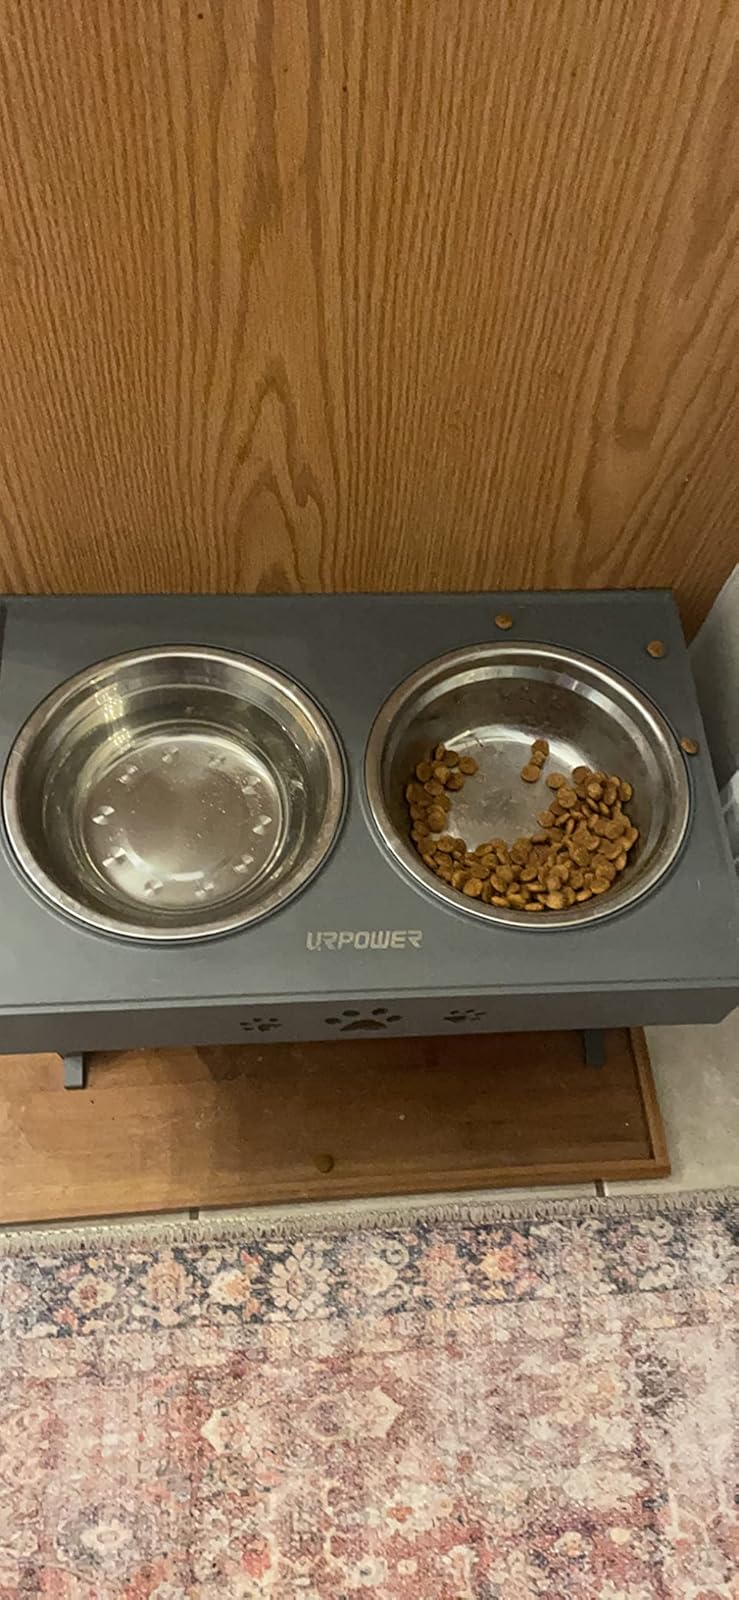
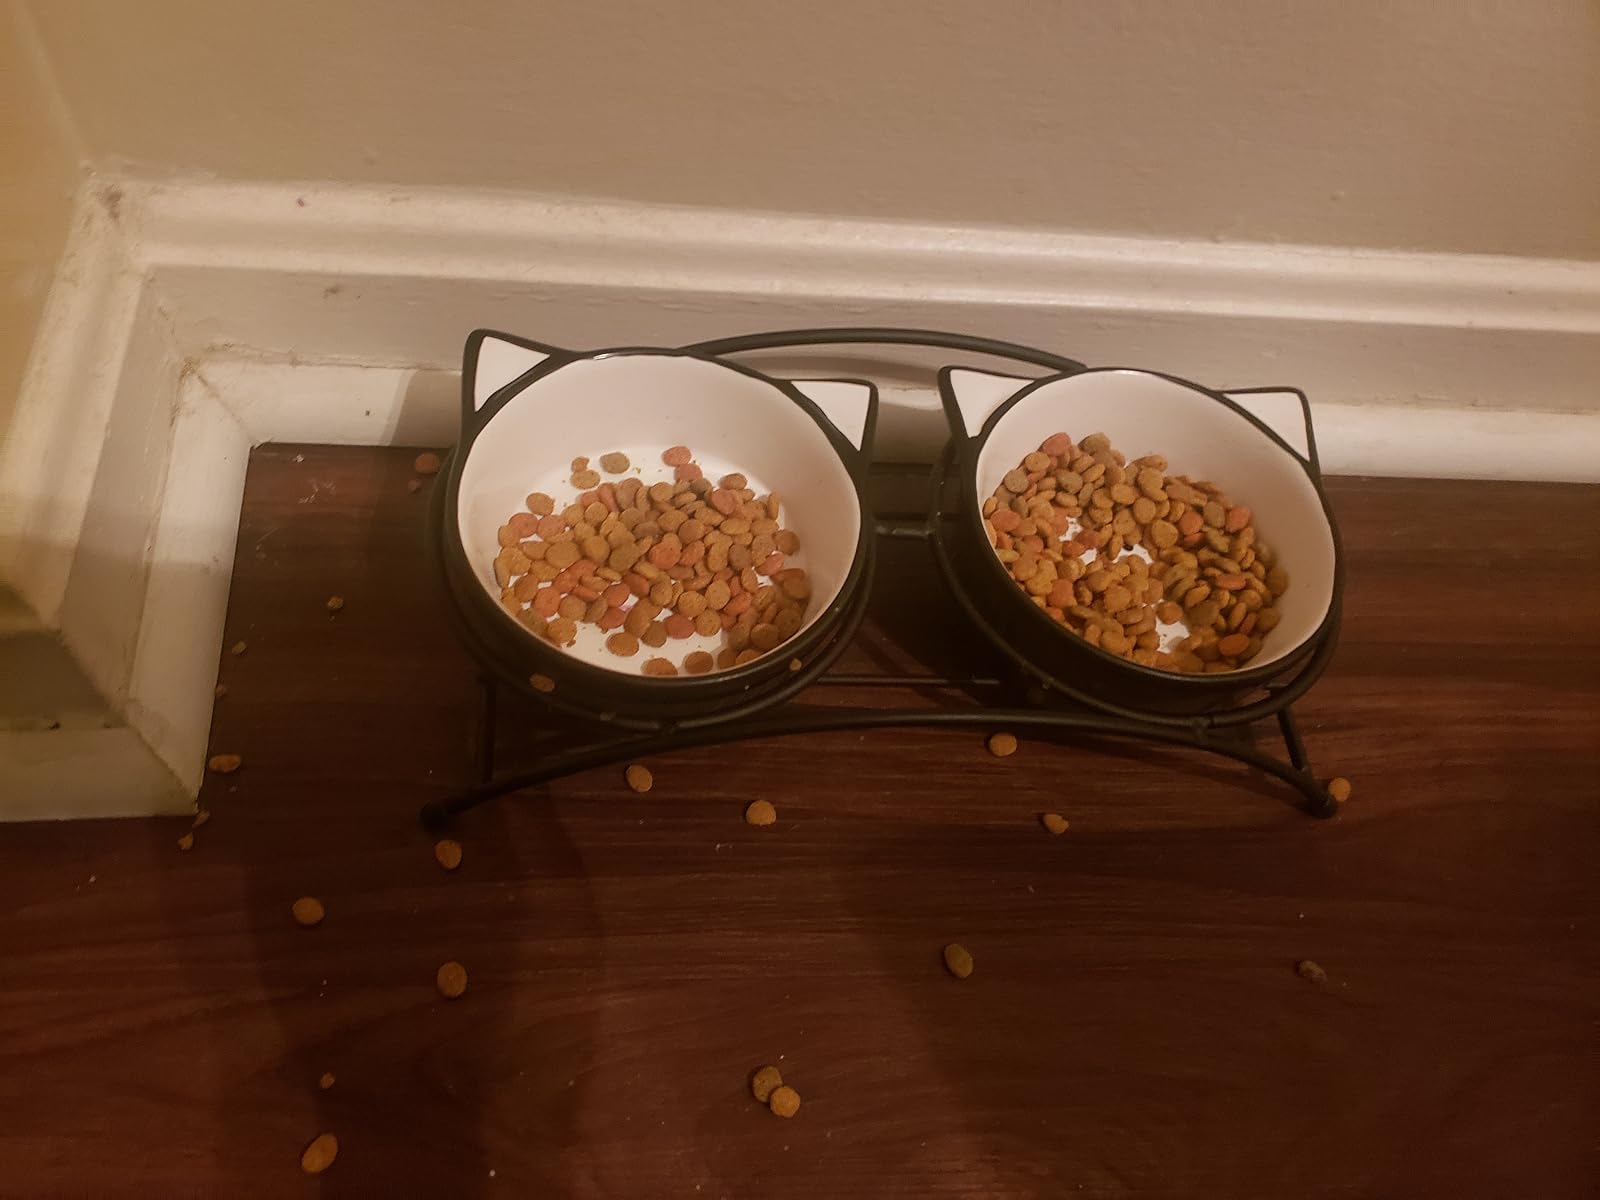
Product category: items_bowl
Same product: no